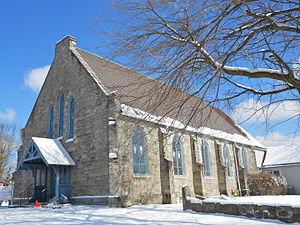
Woodlyn est une census-designated place située dans le comté de Delaware, dans le Commonwealth de Pennsylvanie, aux États-Unis. Sa population s’élevait à 9 485 habitants lors du recensement de 2010.